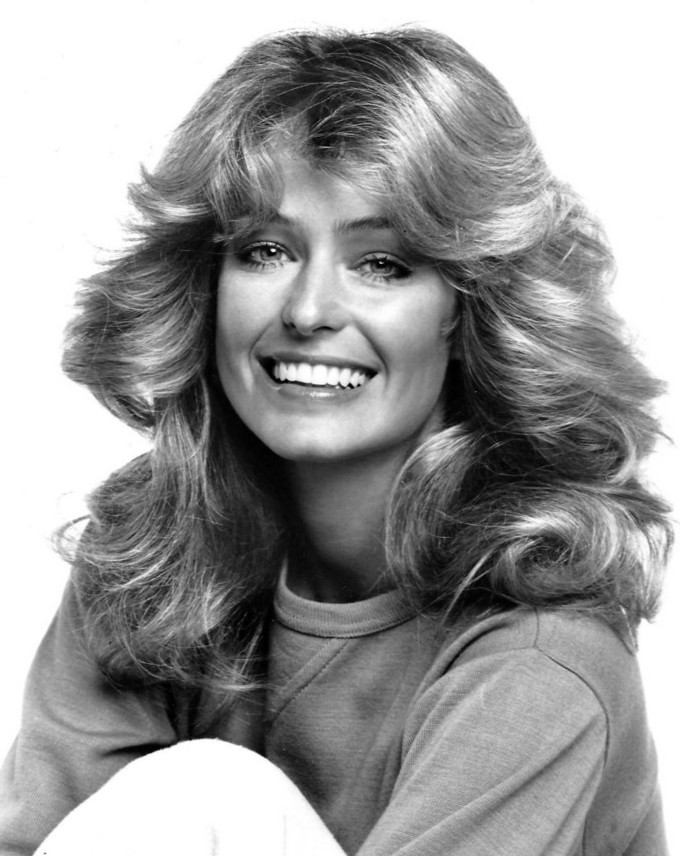
ฟาร์ราห์ ฟอว์เซตต์

| name = ฟาร์ราห์ ฟอว์เซตต์
| image = Farrah Fawcett 1977.JPG
| imagesize = 250px
| caption = รับบท จิลล์ มันโร จากทีวีซีรีส์ เรื่อง ชาร์ลี แองเจิ้ล
| birthname = ฟาร์ราห์ เลนี ฟอว์เซตต์
| birthdate = 2 กุมภาพันธ์ ค.ศ. 1947
| birthplace = คอร์ปัสคริสตี, รัฐเท็กซัส, สหรัฐอเมริกา
| deathplace = แซนตาโมนิก้า, รัฐแคลิฟอร์เนีย, สหรัฐอเมริกา
| spouse = ลี เมเจอร์ส (1973-1982)(หย่า)
| partner = ไรอัน โอนีล (1979-1997;2001-2009)(เธอเสียชีวิต)
| othername = ฟาร์ราห์ ฟอว์เซตต์-เมเจอร์ส
| yearsactive = 1969-2000
| เครื่องดนตรี =
| ค่าย =
| ส่วนเกี่ยวข้อง =
| ศิลปินแห่งชาติ =
| ตุ๊กตาทอง =
| สุพรรณหงส์ =
| ชมรมวิจารณ์บันเทิง =
| โทรทัศน์ทองคำ =
| imdb_id = 0000396
ฟาร์ราห์ เลนี "ฟาร์ราห์" ฟอว์เซตต์ () (2 กุมภาพันธ์ ค.ศ. 1947-25 มิถุนายน ค.ศ. 2009 เป็นนักแสดงชาวอเมริกันและศิลปิน ฟาร์ราห์ได้รับรางวัลลูกโลกทองคำและรางวัลเอ็มมี่ ฟาร์ราห์มีชื่อเสียงจากการถ่ายโปสเตอร์ใส่ชุดว่ายน้ำสีแดงและแสดงเป็นนักสืบเอกชน โดยรับบทเป็น จิลล์ มันโร จากละครโทรทัศน์เรื่อง ชาร์ลี แองเจิ้ล
== แหล่งข้อมูล ==
หมวดหมู่:ชาวอเมริกันเชื้อสายอังกฤษ
หมวดหมู่:ชาวอเมริกันเชื้อสายฝรั่งเศส
หมวดหมู่:ชาวอเมริกันเชื้อสายไอริช
หมวดหมู่:ชาวอเมริกันเชื้อสายชนพื้นเมืองอเมริกัน
หมวดหมู่:บุคคลจากฮิวสตัน
หมวดหมู่:บุคคลจากมหาวิทยาลัยเท็กซัส ออสติน